Russian military deception

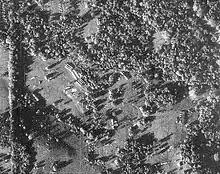
An American reconnaissance photograph showing Soviet nuclear missiles in Cuba, 14 October 1962

Deception was put into practice on a large scale in the 1943 Battle of Kursk, especially on the Red Army's Steppe Front commanded by Ivan Konev. This was a deception for a defensive battle, as Hitler was planning to attack the Kursk salient in a pincer movement. The Soviet forces were moved into position at night and carefully concealed, as were the extensively prepared defences-in-depth, with multiple lines of defence, minefields, and as many as 200 anti-tank guns per mile. Soviet defences were quickly built up using deception techniques to conceal the flow of men and equipment.